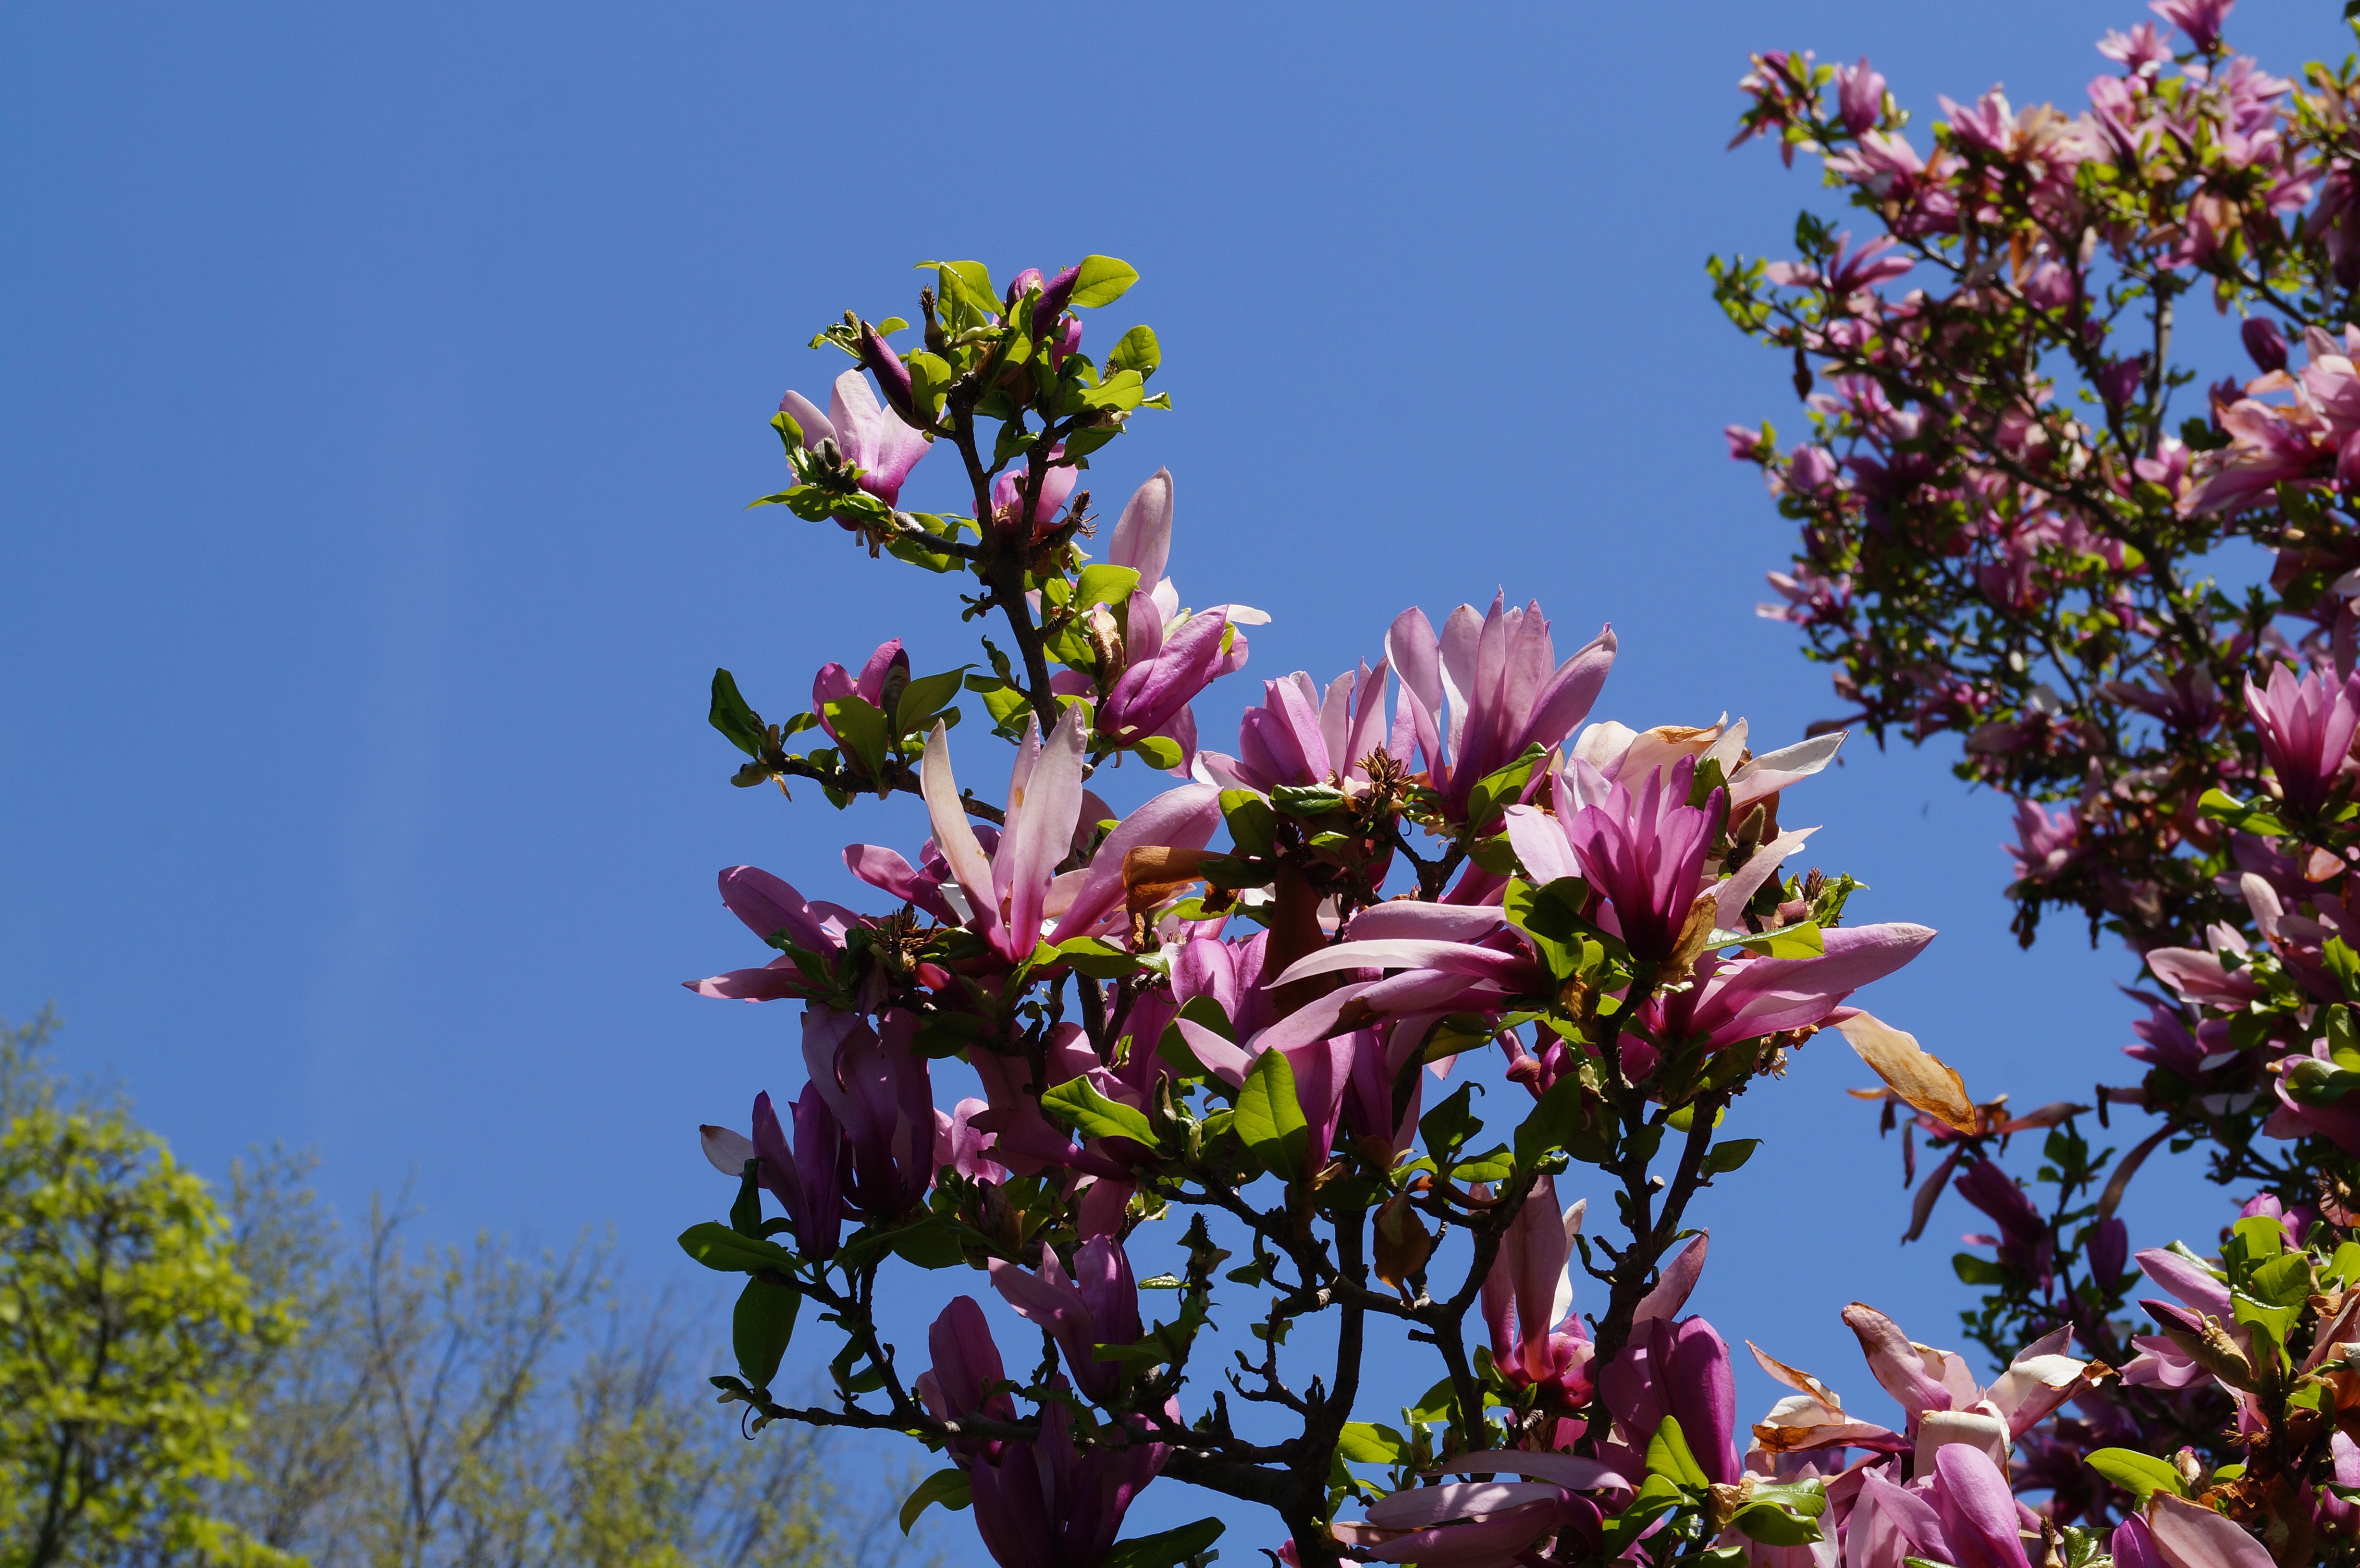
tree, branch, blossom, plant, flower, spring, botany, flora, perennial, wildflower, flowers, shrub, blossoms, blooms, magnolia, flowering plant, land plant, purple blossom